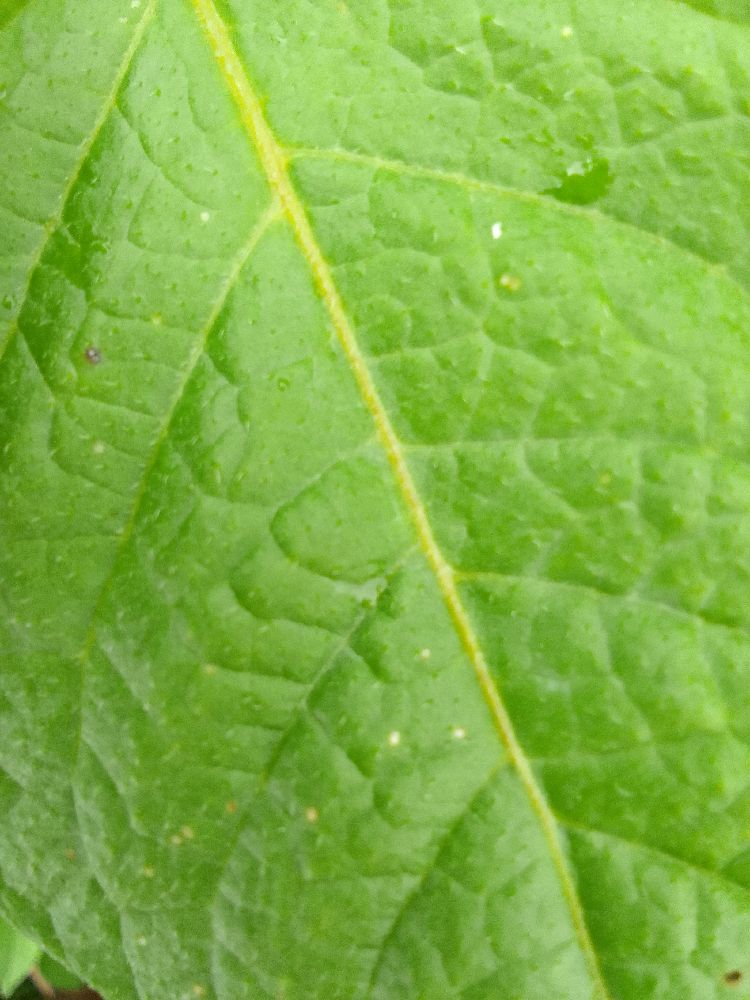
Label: Healthy